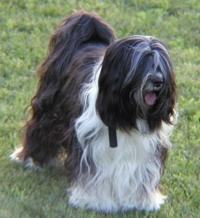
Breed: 203-n000021-Tibetan_terrier